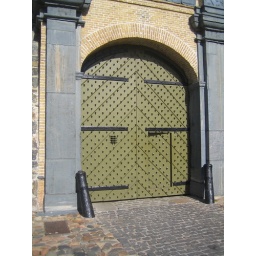
door of the castle in cape town